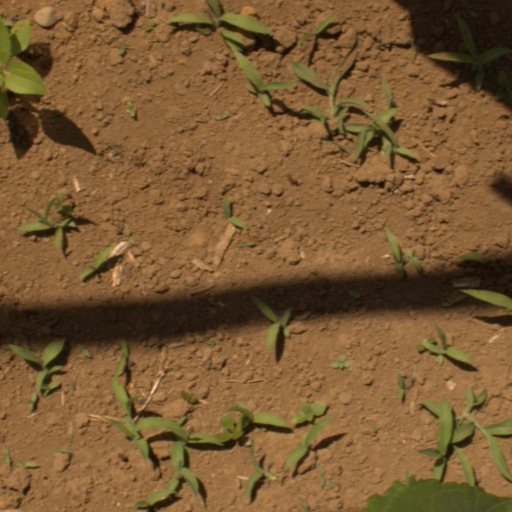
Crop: Jerusalem artichoke